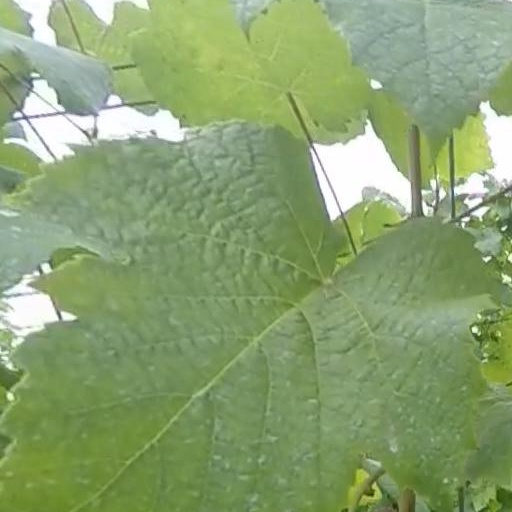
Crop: grape